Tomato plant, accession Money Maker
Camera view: tilt-top (135 deg); turntable rotation: 90 degrees
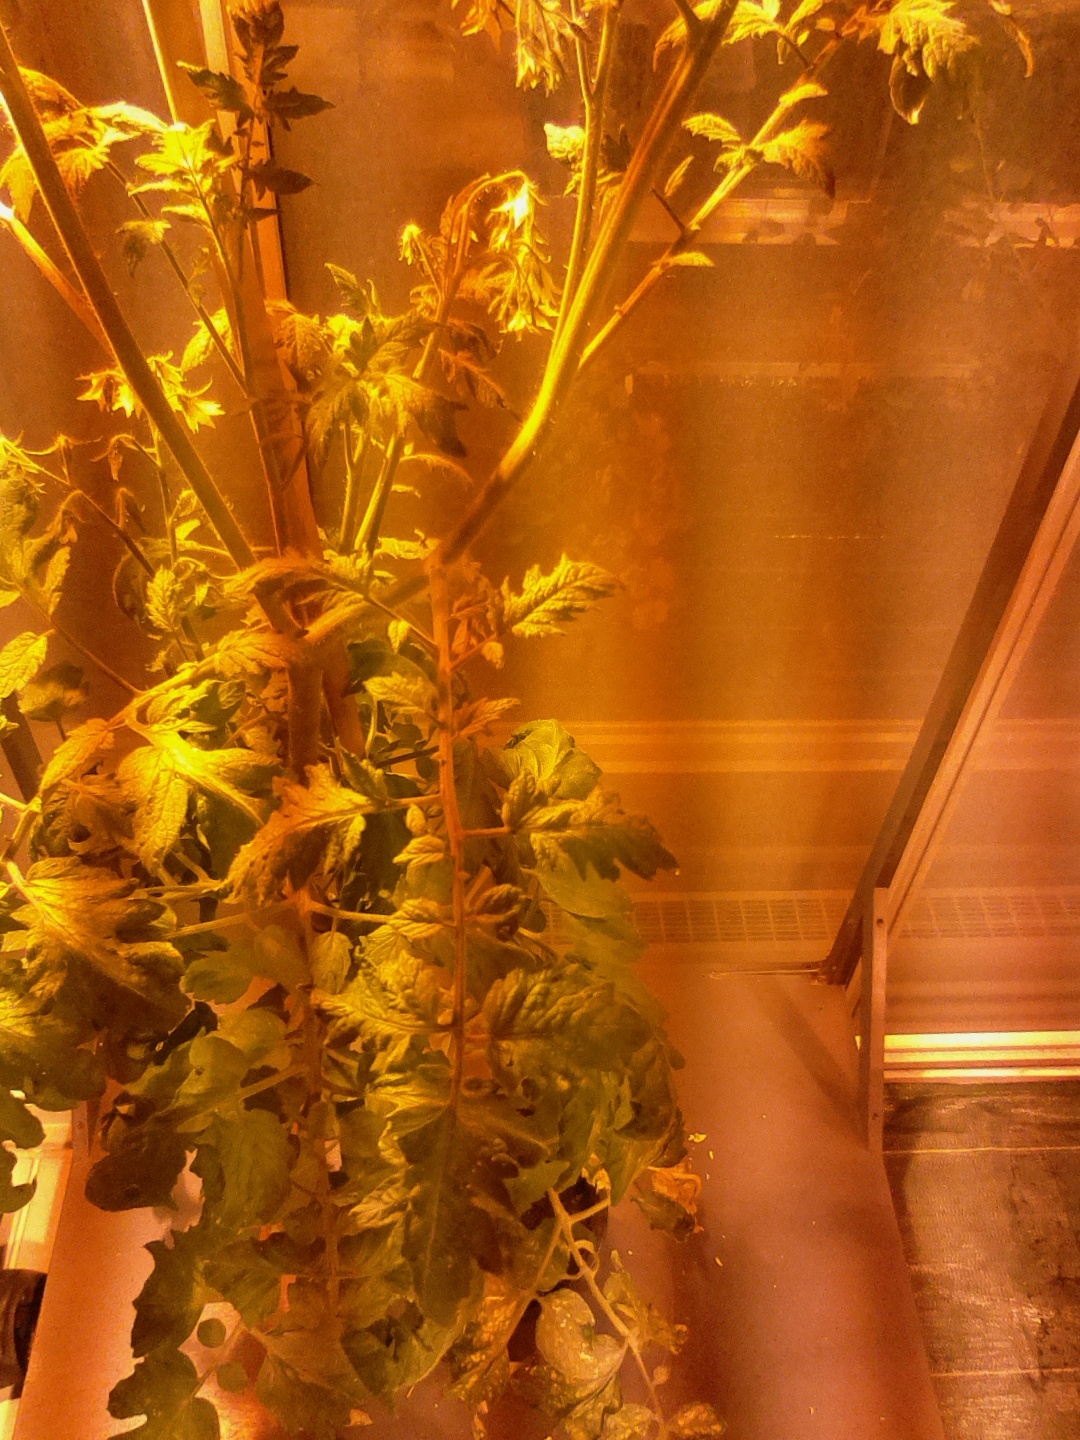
BBCH growth stage 68: Full flowering, 80%-90% of flowers open, more petals falling